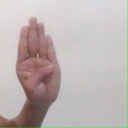
अक्षर: ब